Frederick Rutland

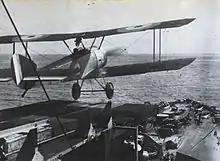
Rutland's Sopwith Pup takes off from a platform on the forward gun turret of HMS "Yarmouth", June 1917

During the Battle of Jutland, the armoured cruiser HMS "Warrior" had been crippled by numerous hits by German battleships. At 19:45 "Engadine" attempted to take her in tow, but the jammed rudder prevented that until it was trained amidships. Early the following morning "Warrior"s progressive flooding had worsened and she was sinking. The captain ordered his ship abandoned after "Engadine" came alongside to take the crew off at 08:00. About 675 officers and men successfully made it to the much smaller "Engadine". Among these were about 30 seriously wounded men who were transferred across in their stretchers; one man fell from his stretcher between the ships, but, against orders, Rutland dived overboard with a bowline to rescue him. For his bravery he was awarded the Albert Medal in Gold. Rutland's Short Type 184, aircraft number 8359, was presented to the Imperial War Museum in 1917, where it was damaged in a German air raid in 1940. The unrestored forward section of the fuselage is currently on loan from IWM to Fleet Air Arm Museum where it is on display to the public.